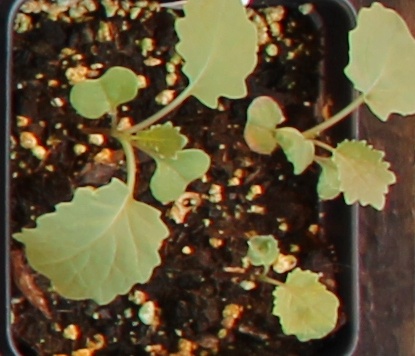
Label: Canola